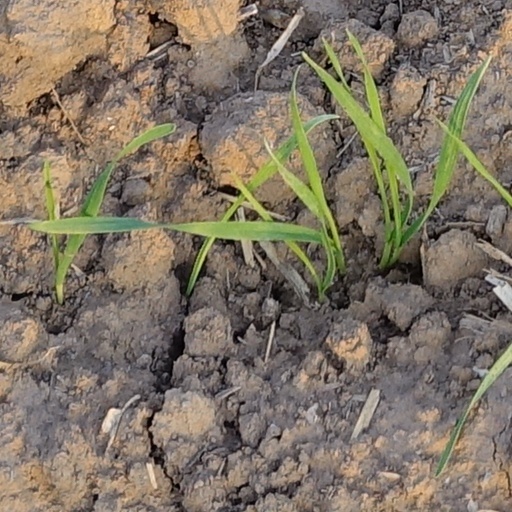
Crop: wheat